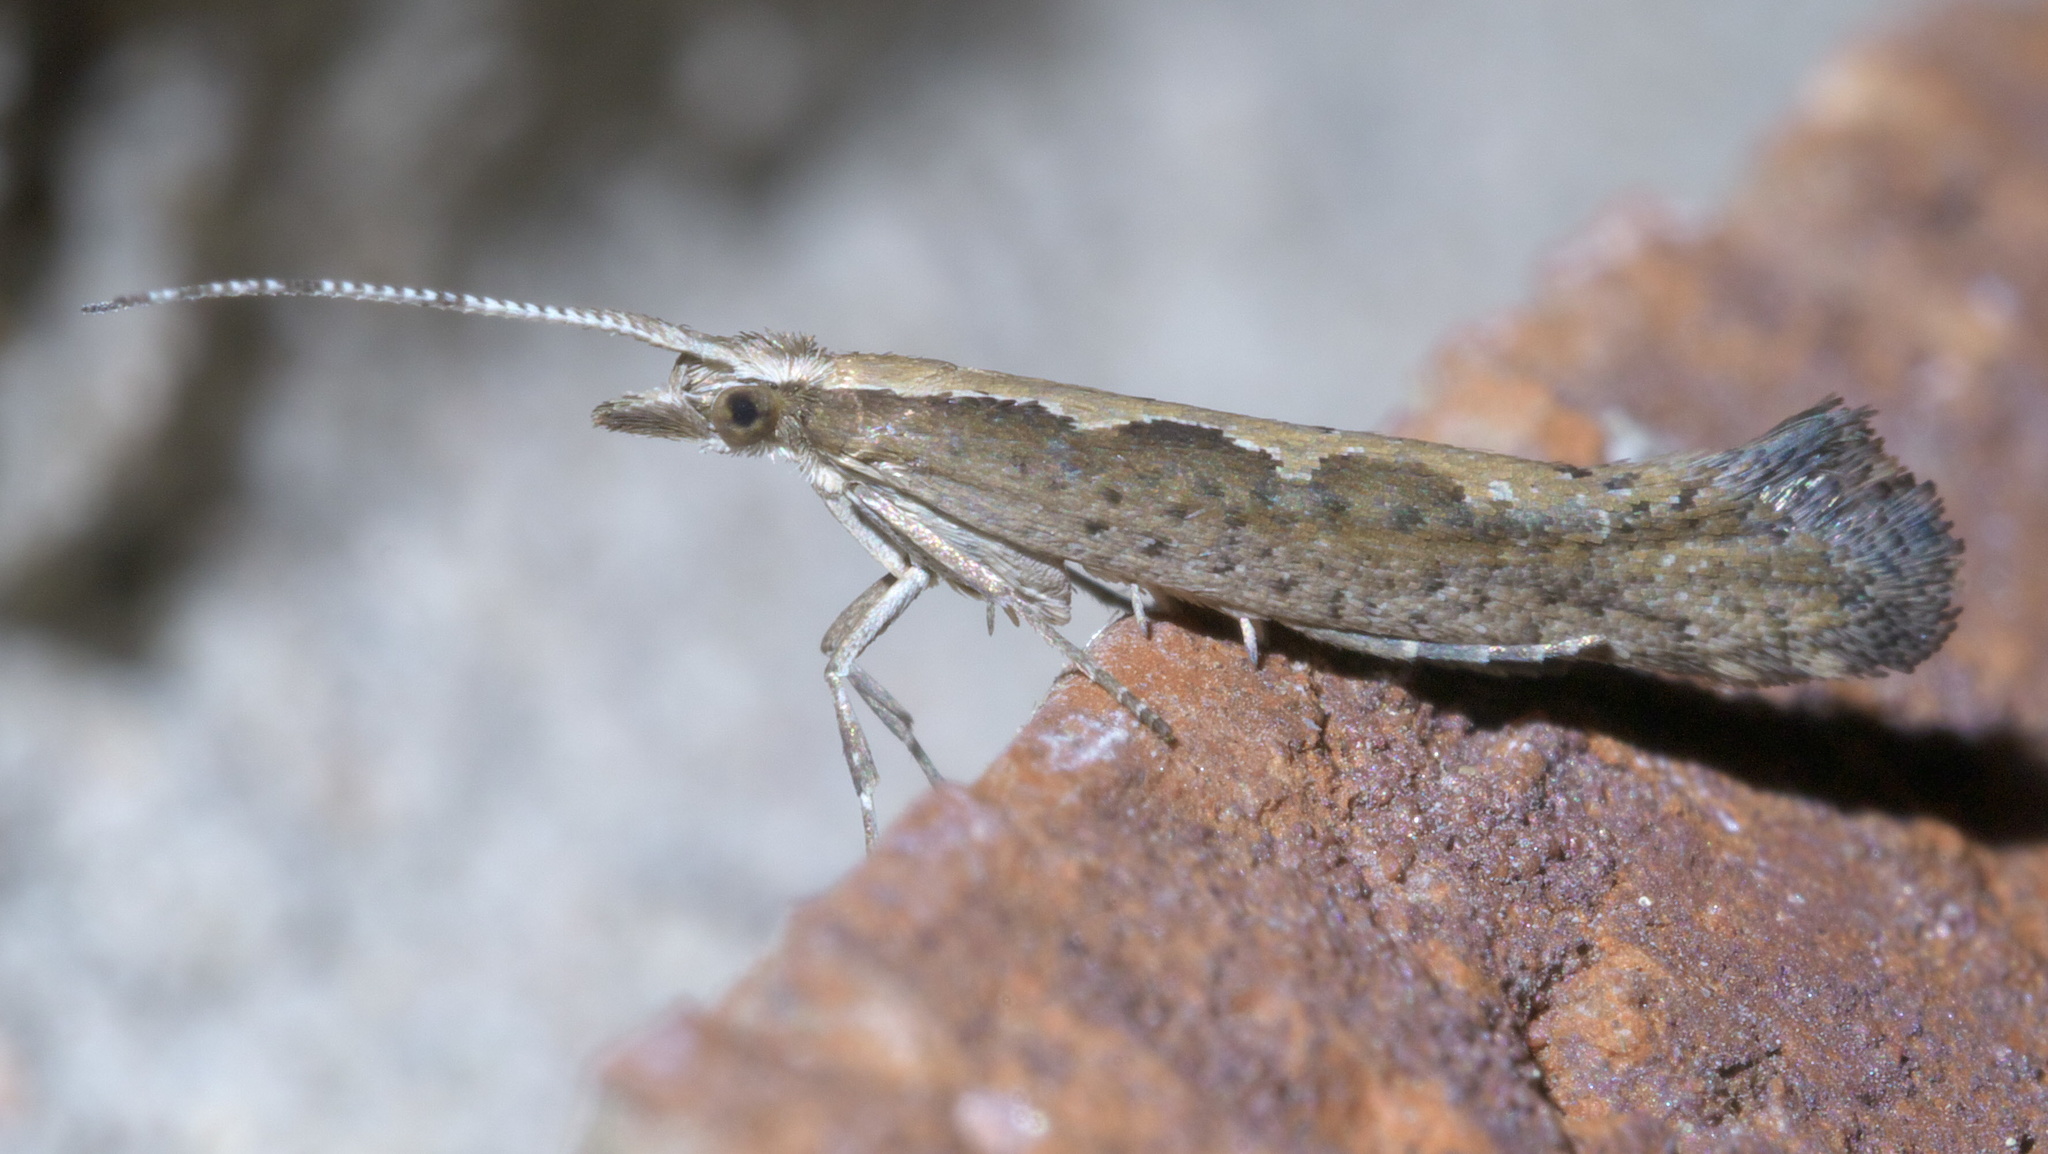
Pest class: diamondback_moth